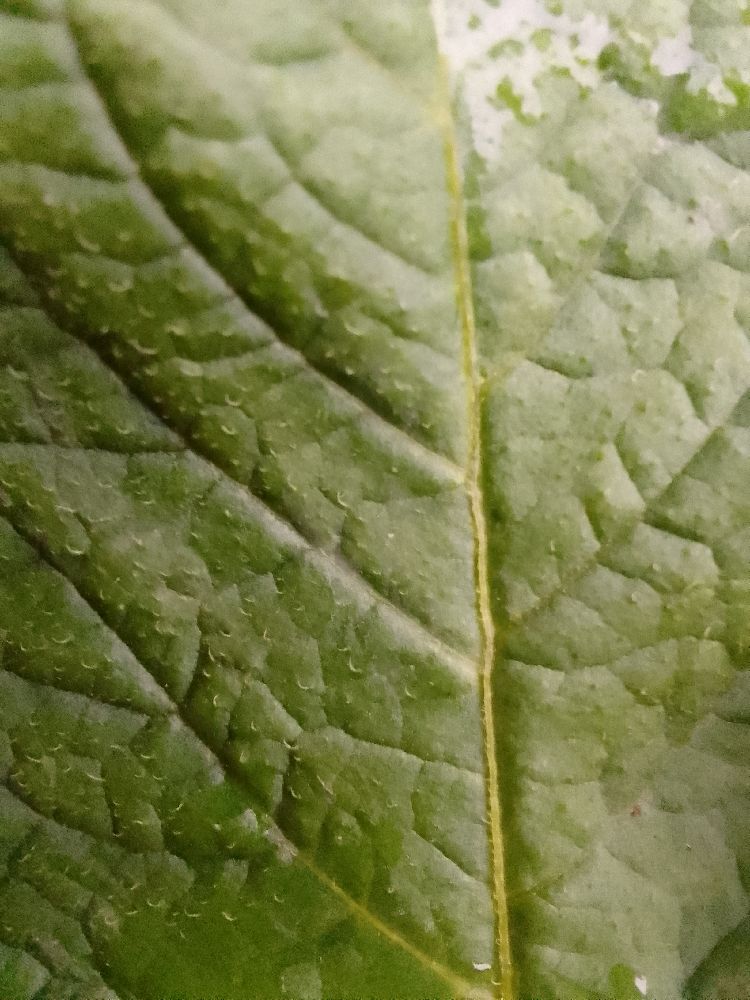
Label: Healthy